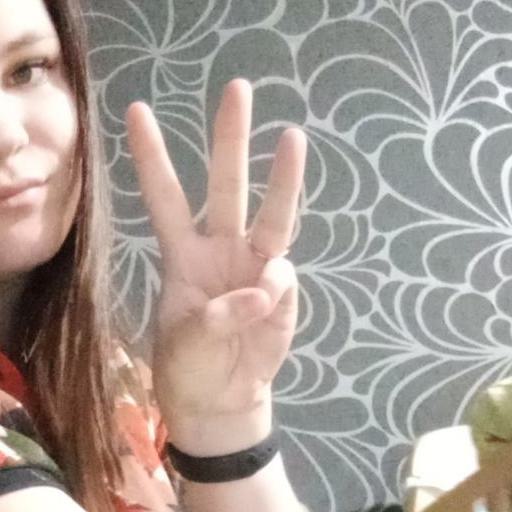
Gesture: three